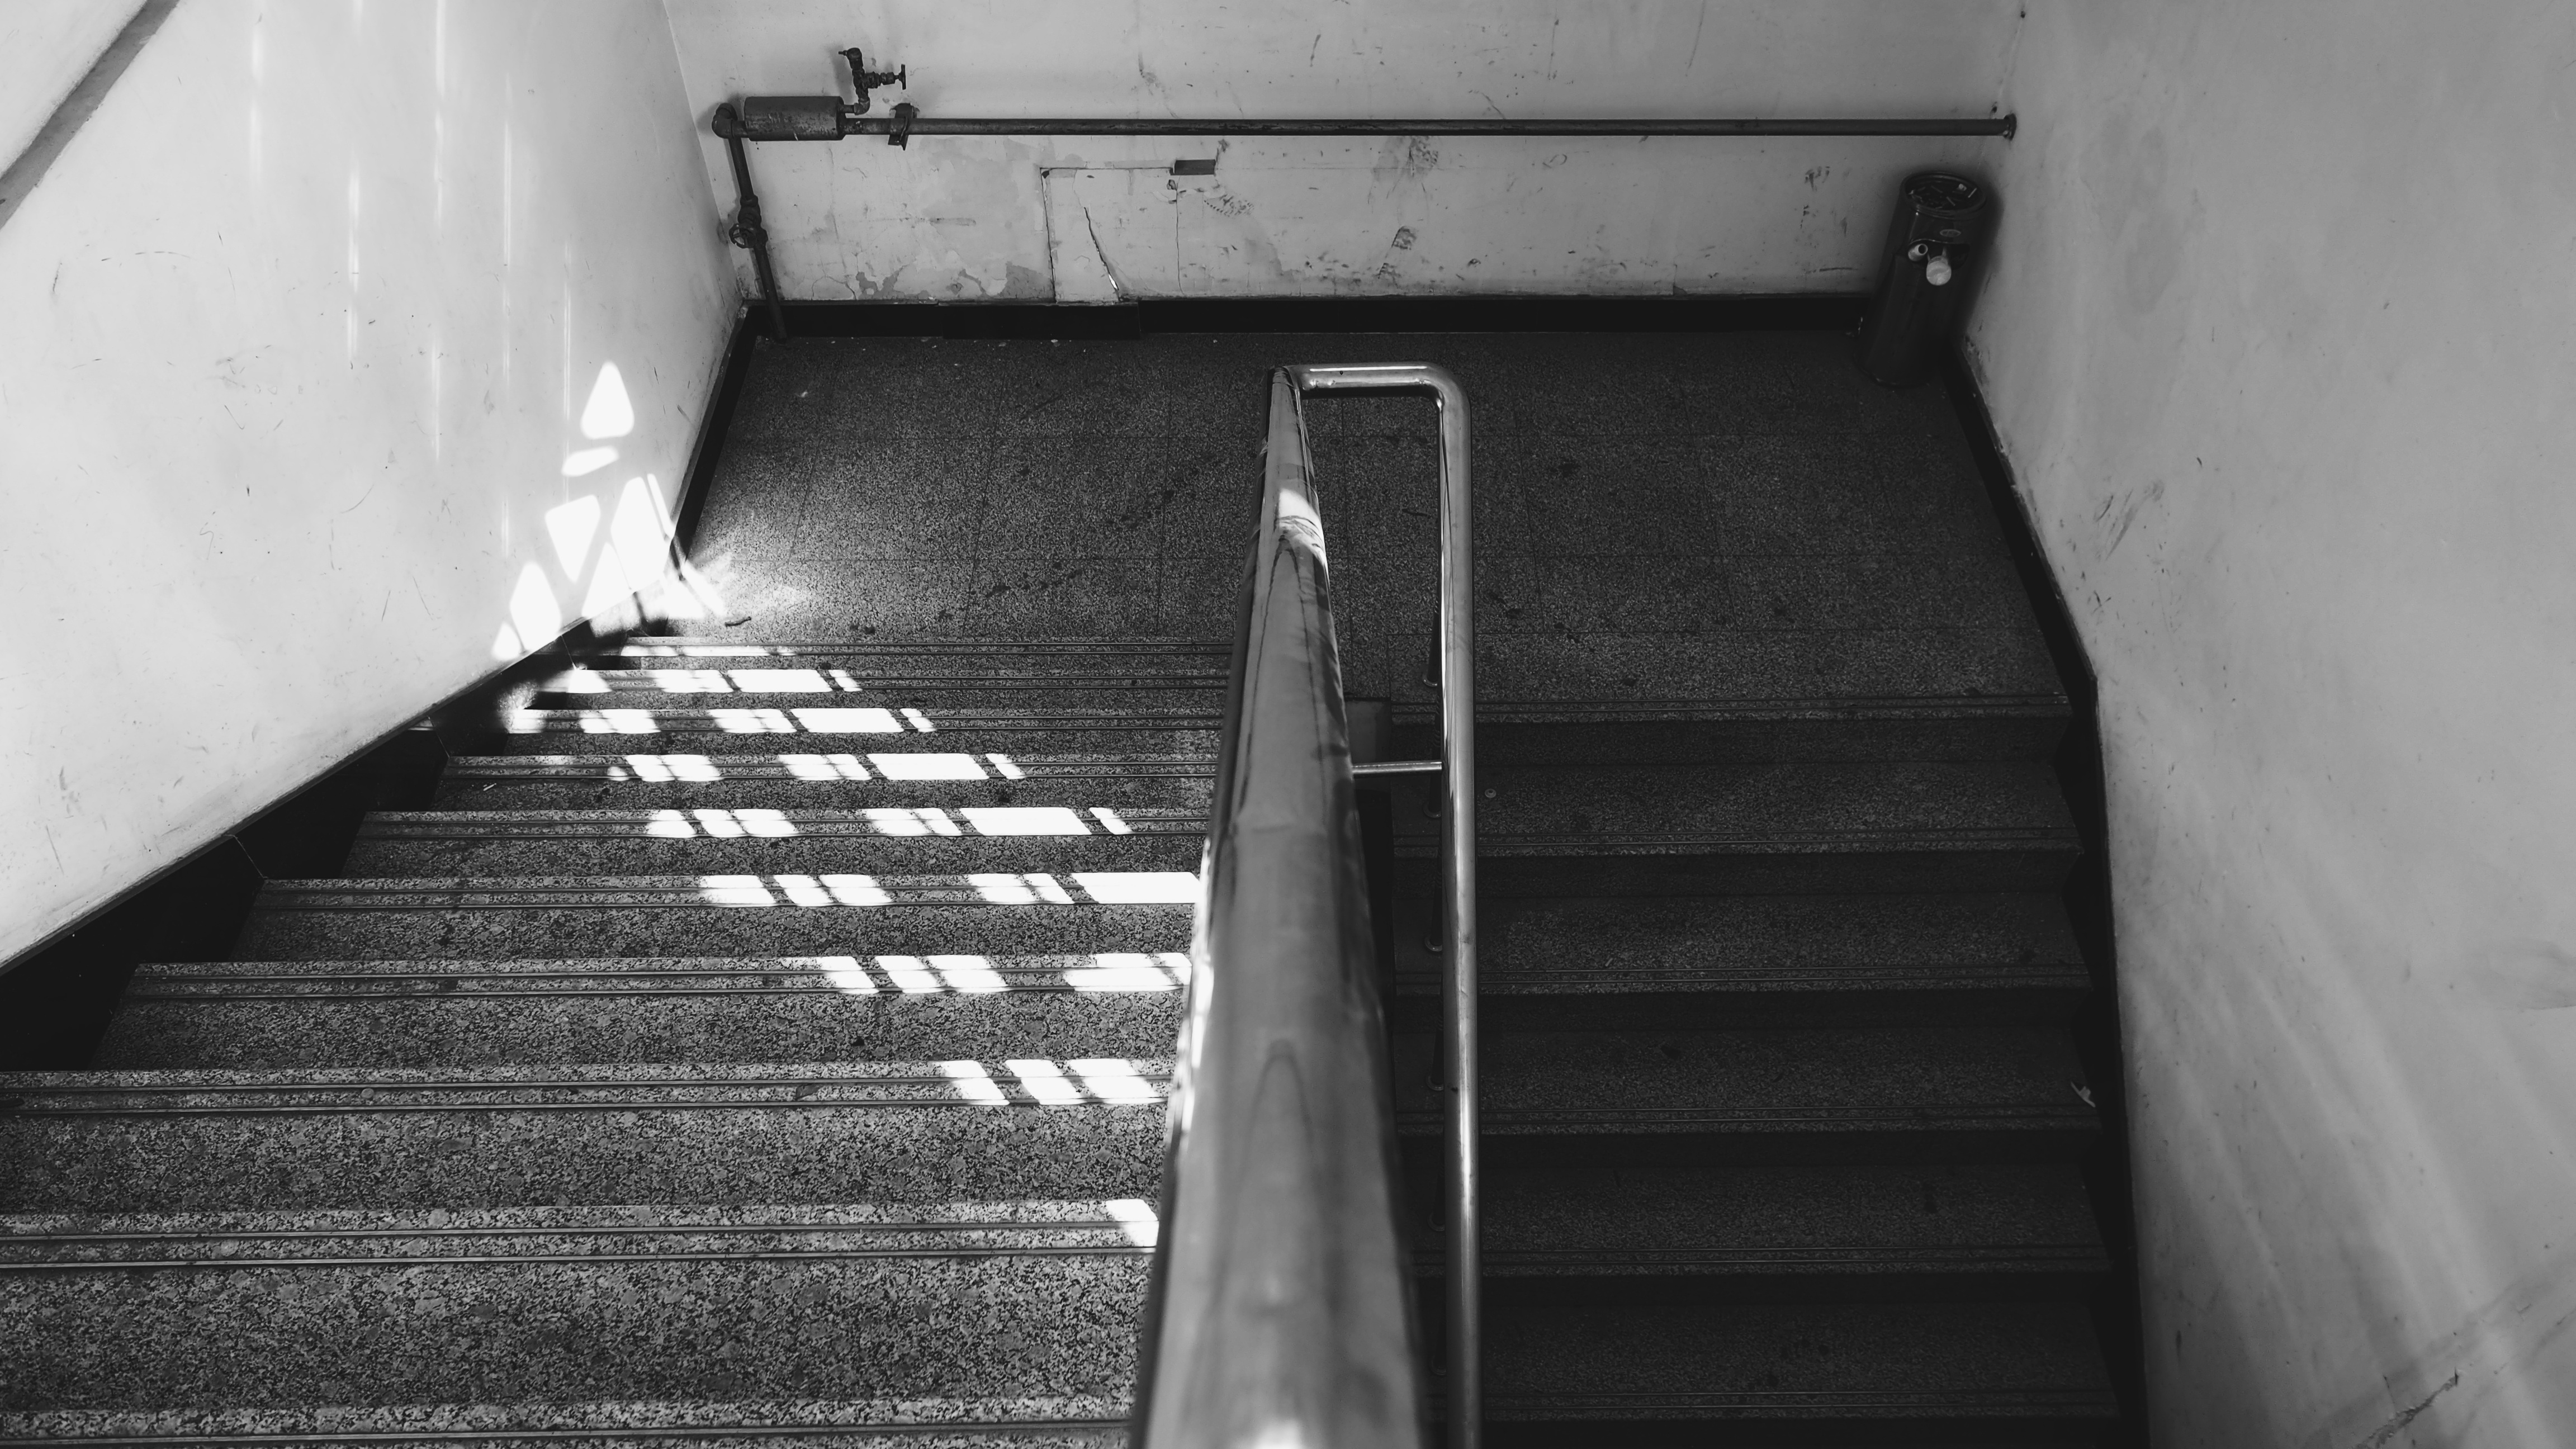
light, black and white, white, photography, house, floor, wall, line, darkness, black, monochrome, stairs, shape, monochrome photography